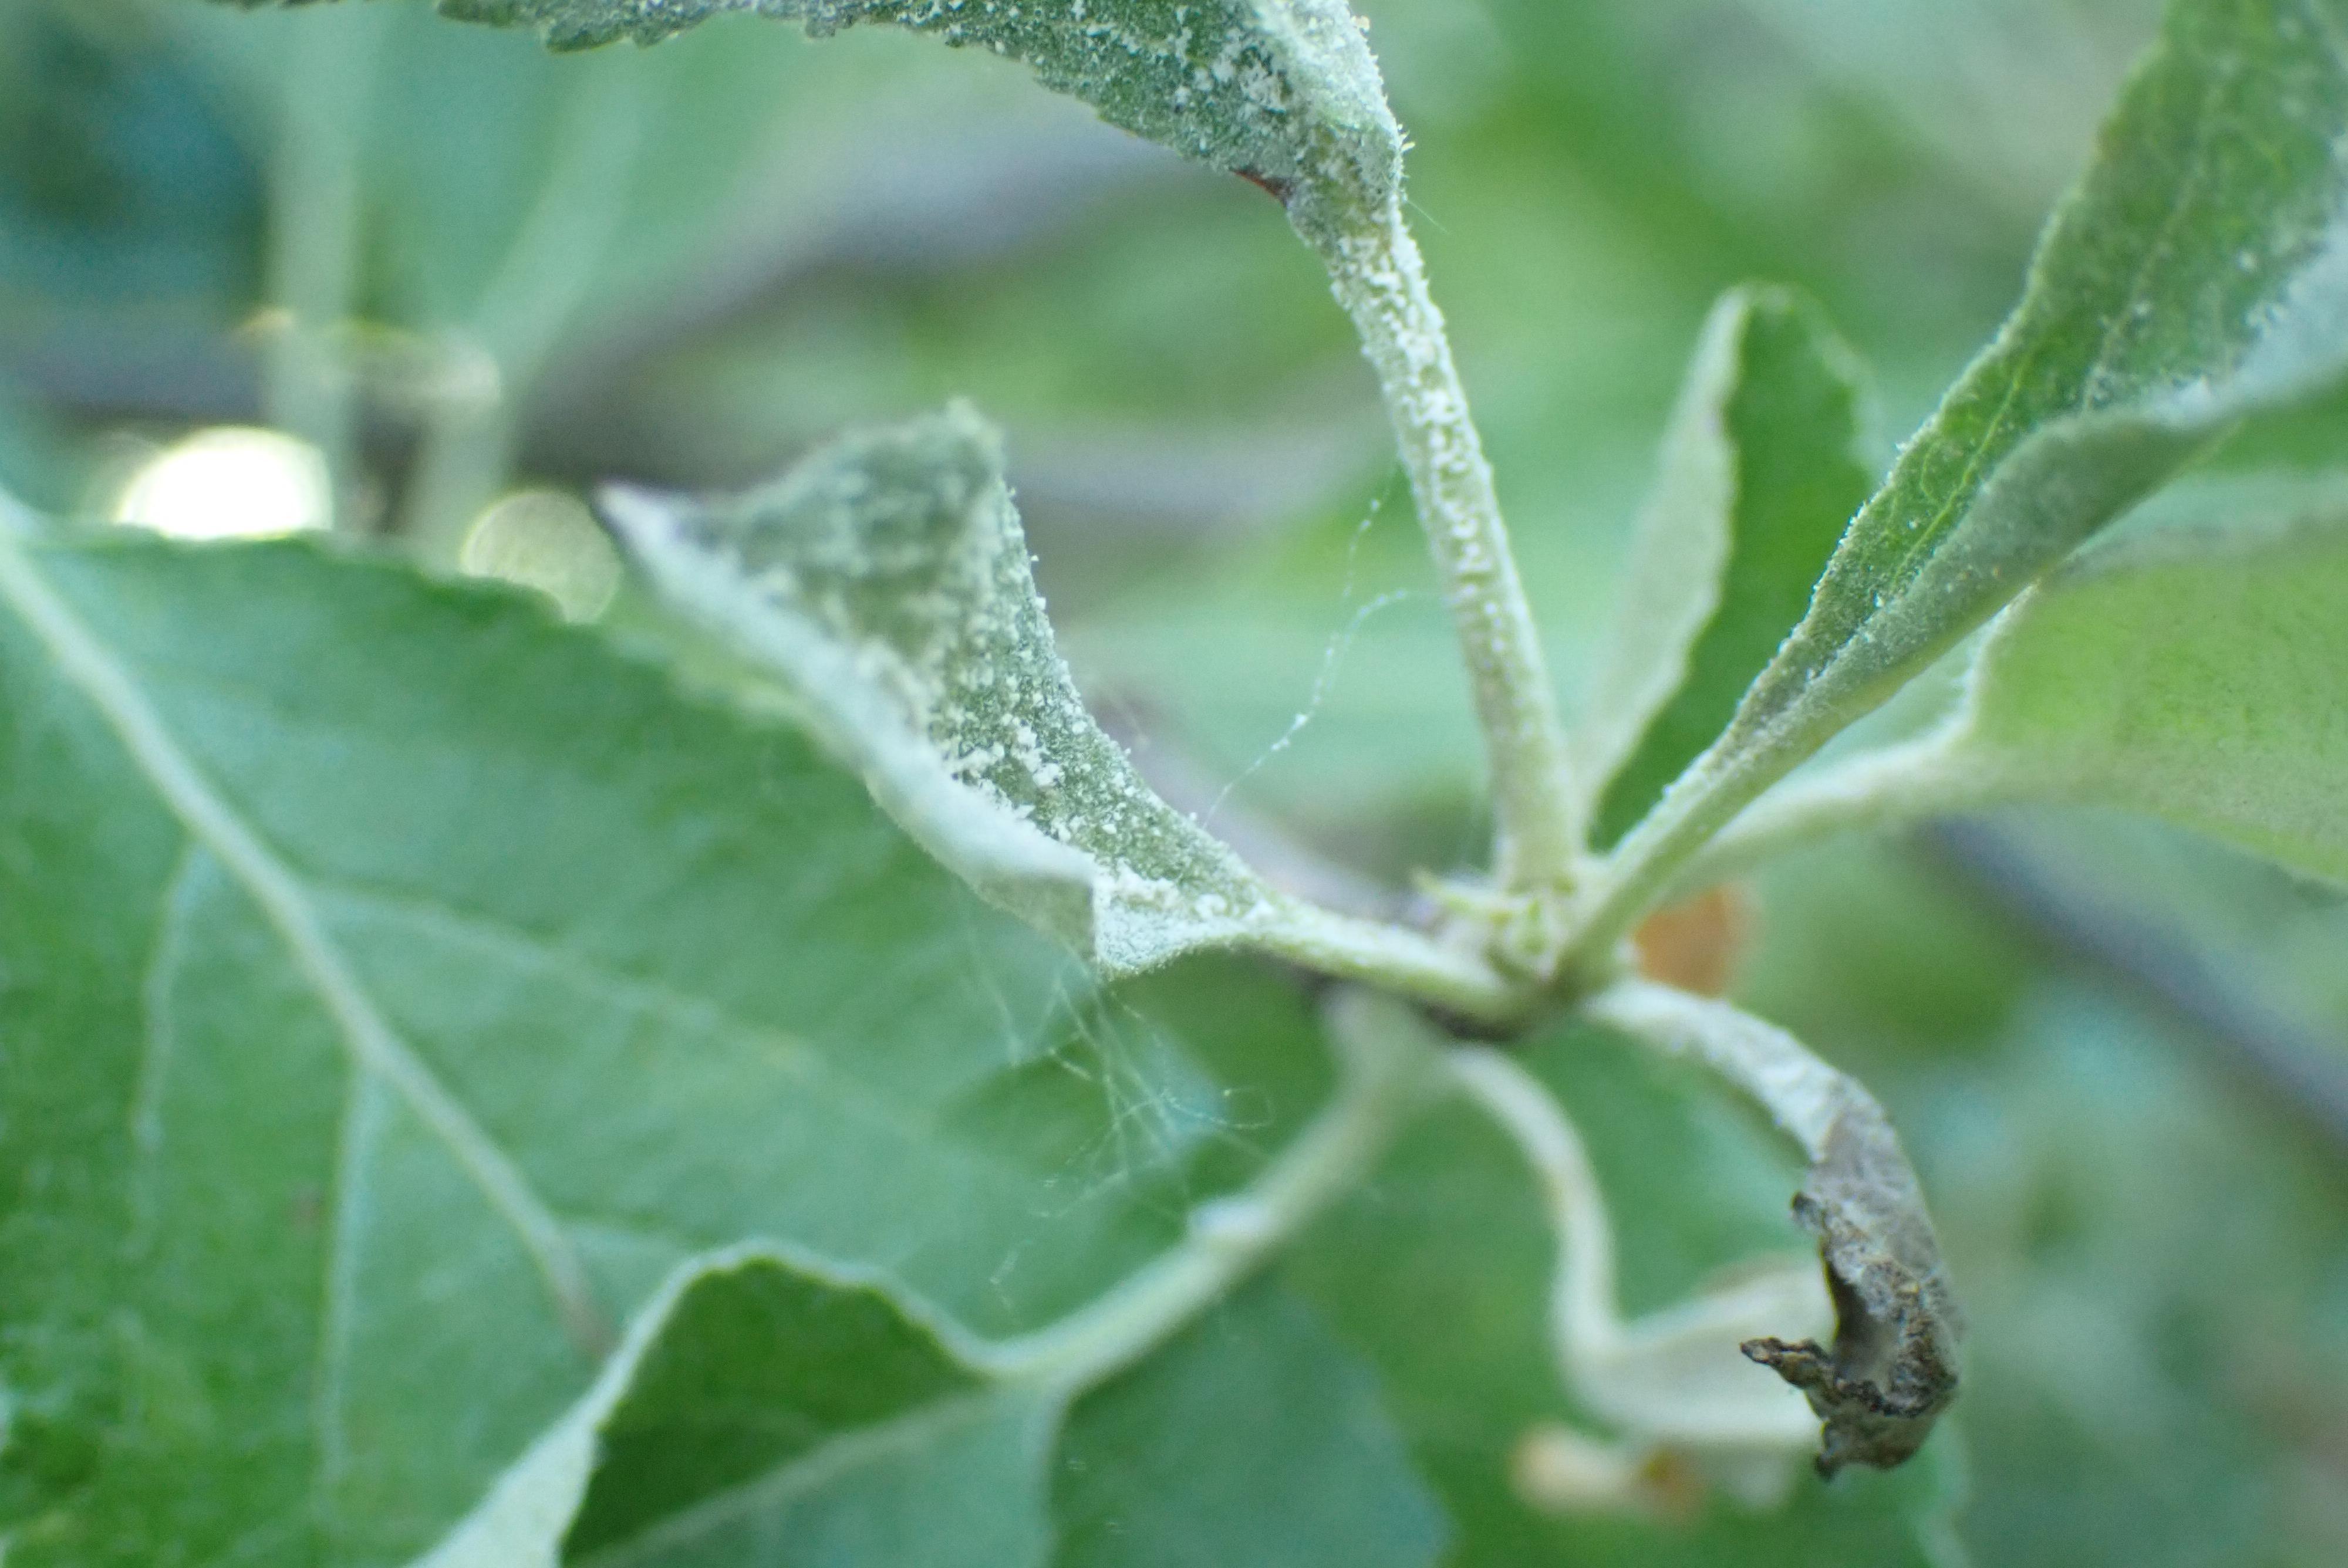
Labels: powdery_mildew